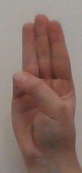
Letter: thaa